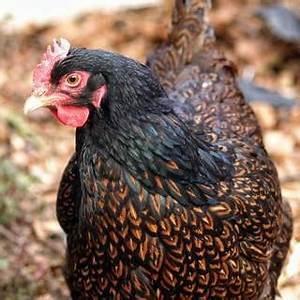
chicken